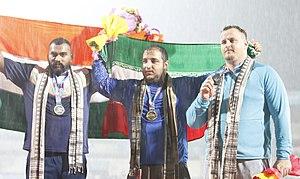
Ali Samari est un athlète iranien, spécialiste du lancer du poids.